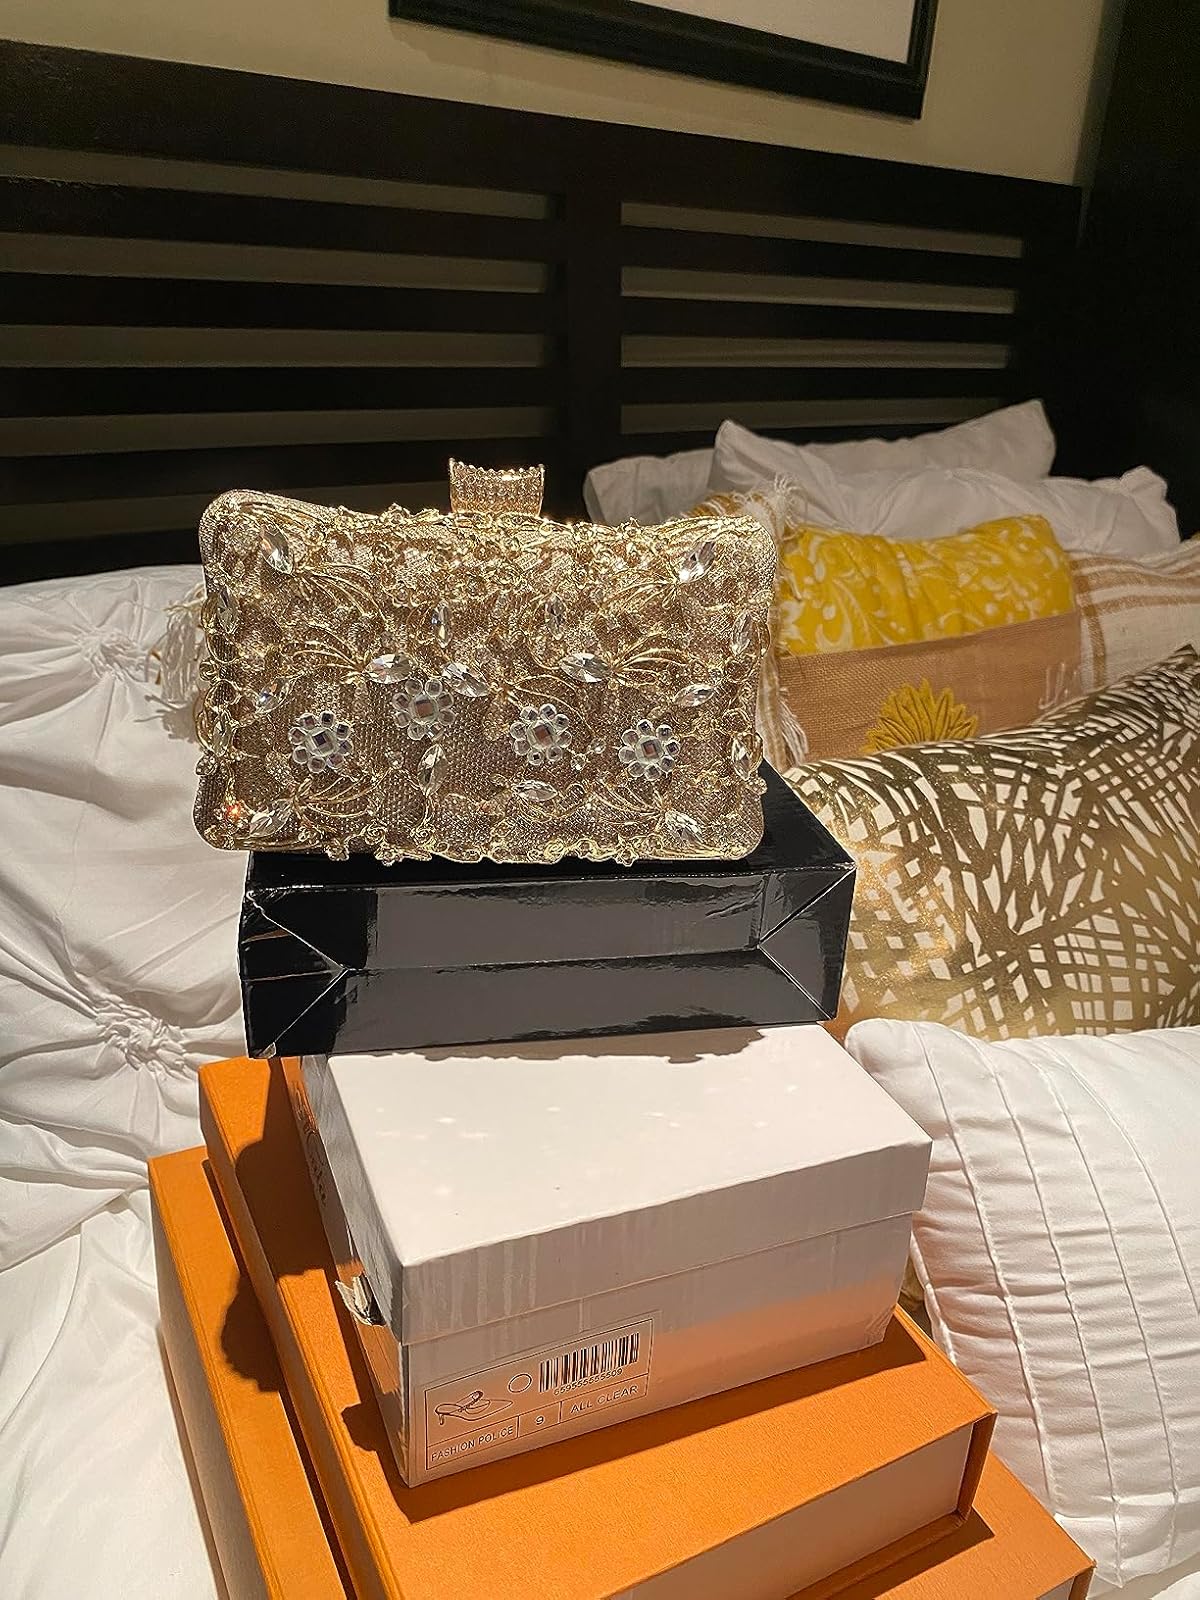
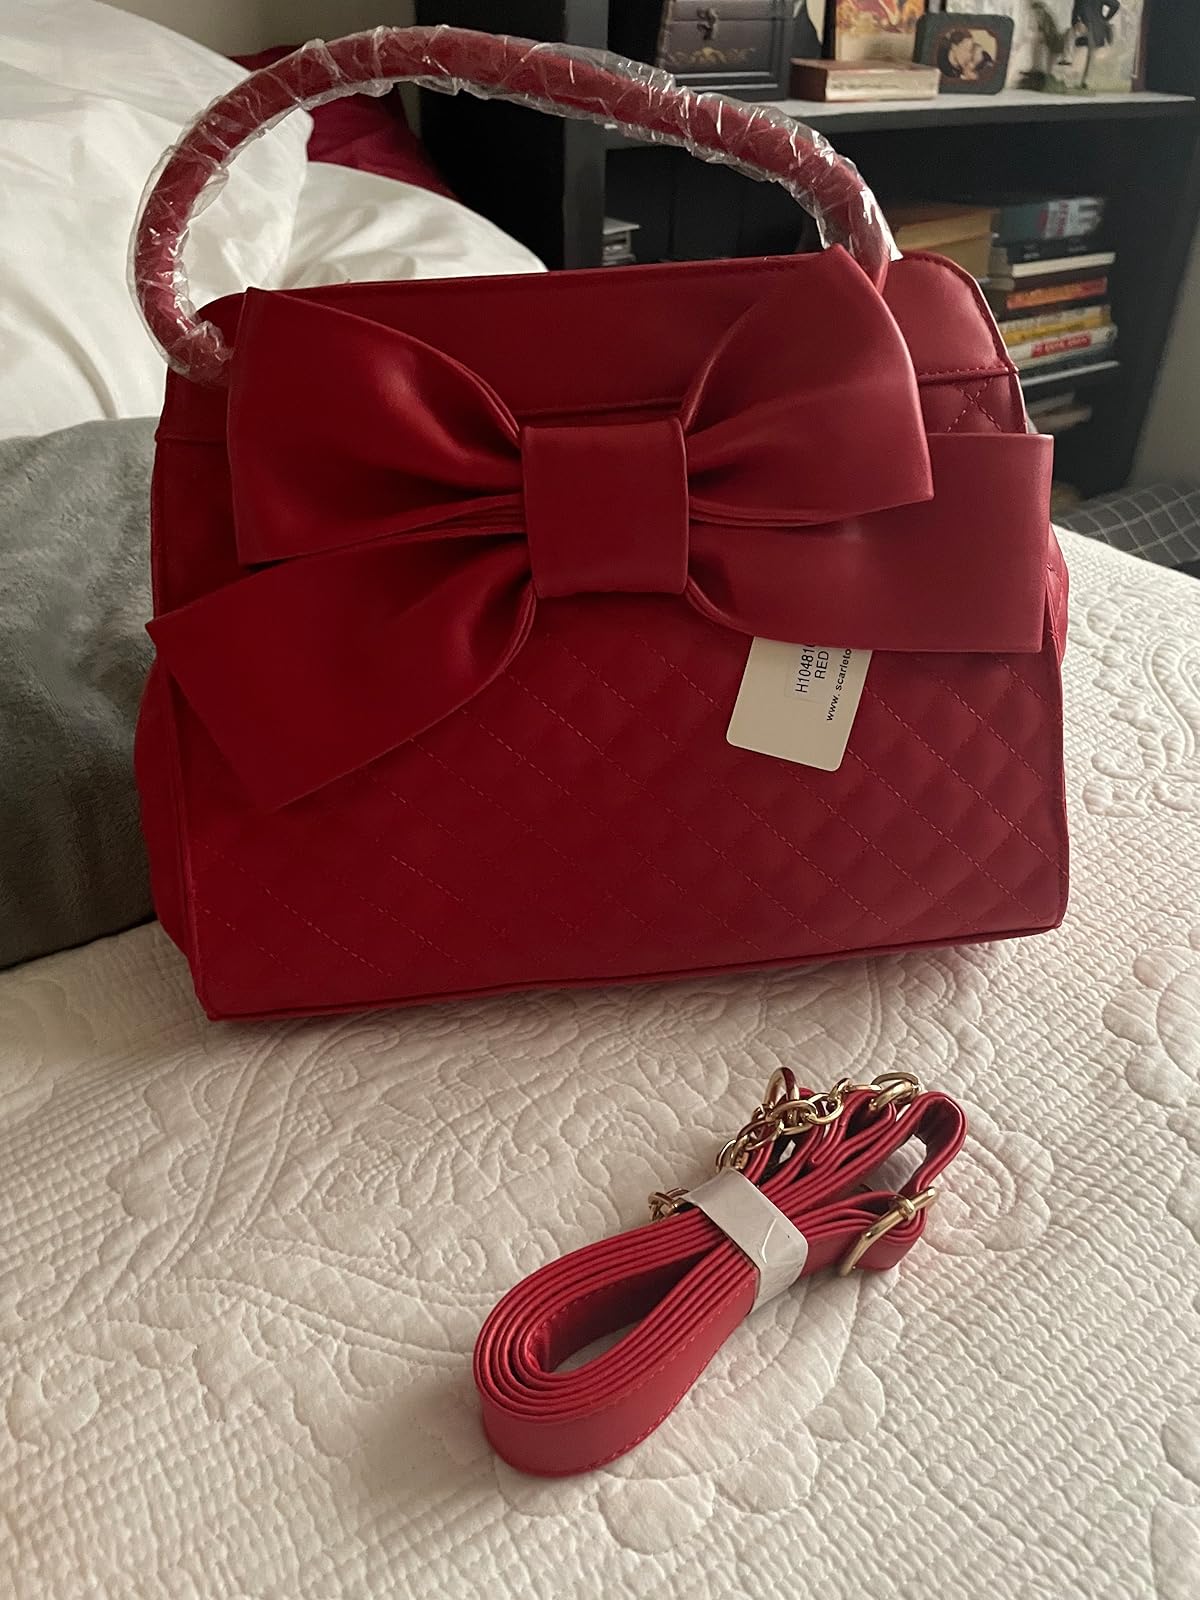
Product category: accessories_handbag
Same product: no